Mansfield, Ohio

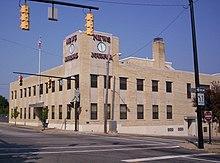
The editorial headquarters of the "Mansfield News Journal" in downtown Mansfield

Mansfield has a mayor-council government. The mayor who is elected every four years, always in November, one year before United States presidential elections and limited to a maximum of three terms. Mayors are traditionally inaugurated on or around the first of December. The current mayor is Jodie Perry, a Republican, elected in 2023.